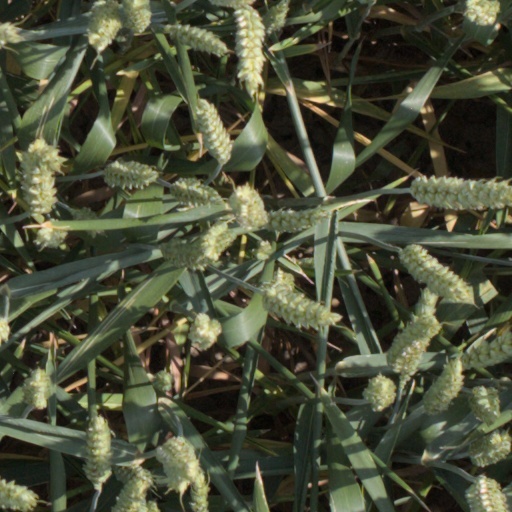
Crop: wheat